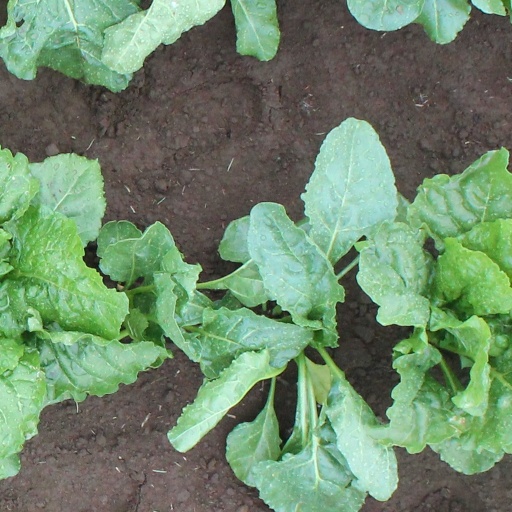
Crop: sugar beet